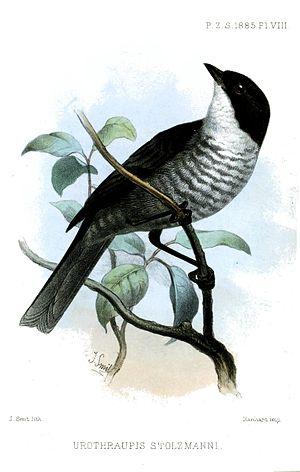
L’Urotangara de Stolzmann est une espèce de passereaux appartenant à la famille des Thraupidae. C'est la seule espèce du genre Urothraupis.